Grenfell Tower fire

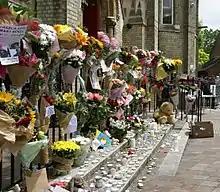
Floral tribute with candles for the victims of the Grenfell Tower fire outside Notting Hill Methodist Church on 16 June 2017

The fire caused 72 deaths, including one who died in the hospital a day later and another who died in January 2018. The latter occurred after an official death toll was announced by police in November 2017. The incident ranks as the deadliest structural fire in the United Kingdom since the 1988 Piper Alpha disaster and the worst UK residential fire since the Second World War.